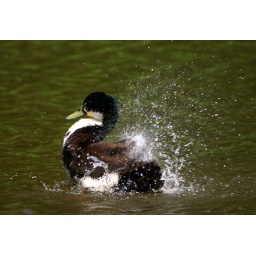
The duck enjoys the heat at a lake in the Forest of Dean.